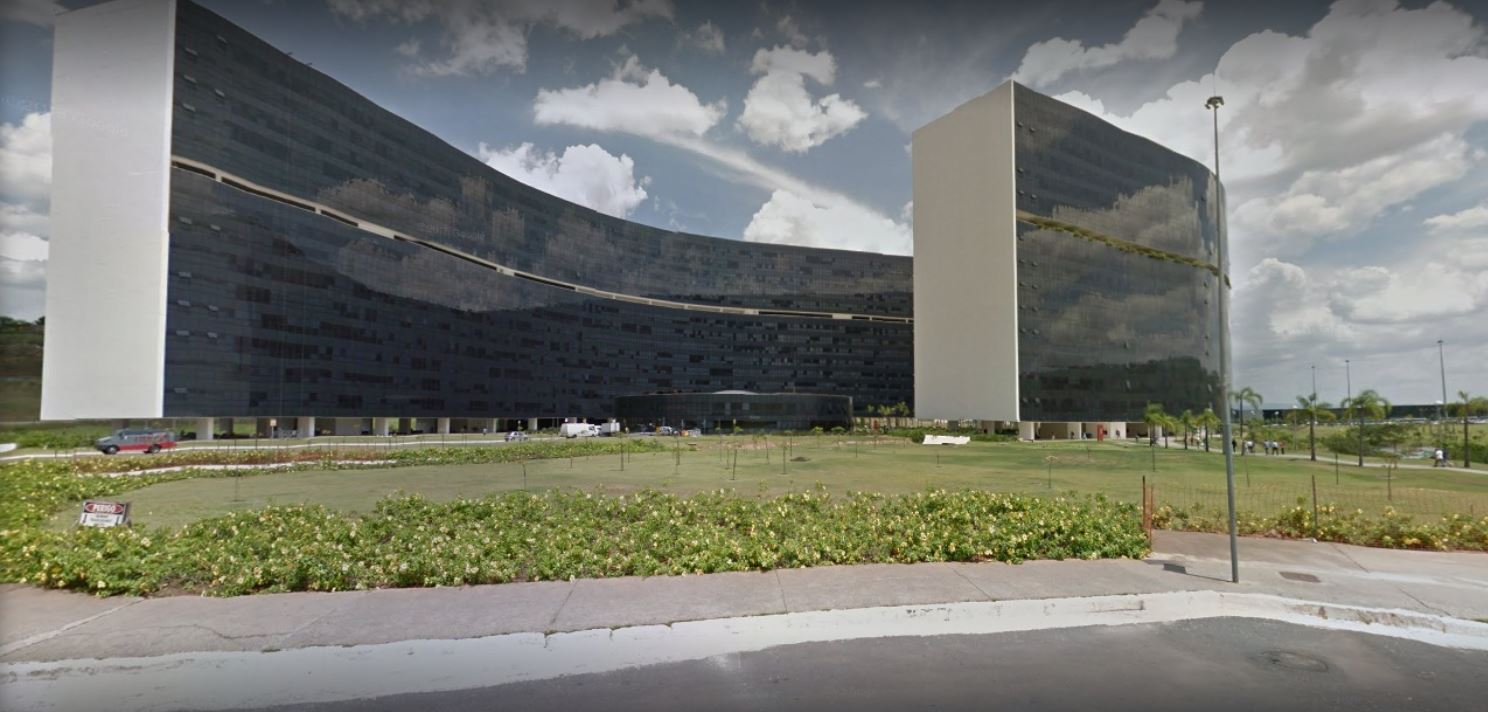
Fire: no
Smoke: no